Question: Please indicate a possible affordance area of the sit_on_bench that can be used for sitting
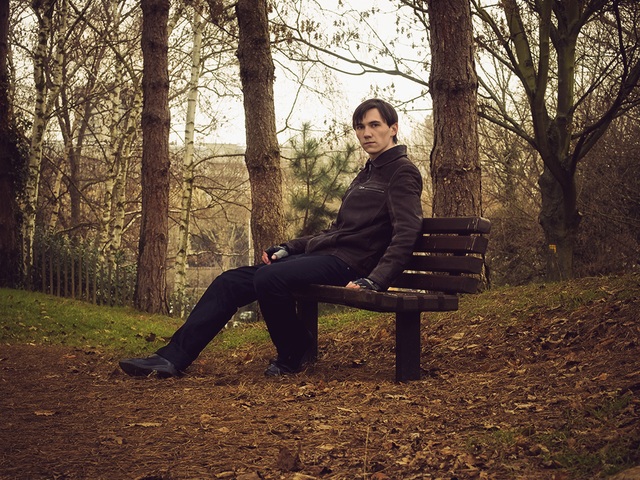
Answer: [276.5, 273.5, 460.5, 296.5]